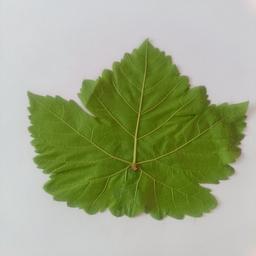
Label: Healthy Leaves